High-altitude platform station

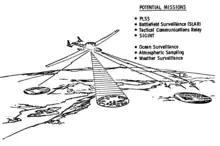
A high altitude platform can provide observation or communication services.

A high-altitude platform station (HAPS, which can also mean high-altitude pseudo-satellite or high-altitude platform systems), also known as atmospheric satellite, is a long endurance, high altitude aircraft able to offer observation or communication services similarly to artificial satellites. Mostly unmanned aerial vehicles (UAVs), they remain aloft through atmospheric lift, either aerodynamic like airplanes, or aerostatic like airships or balloons.